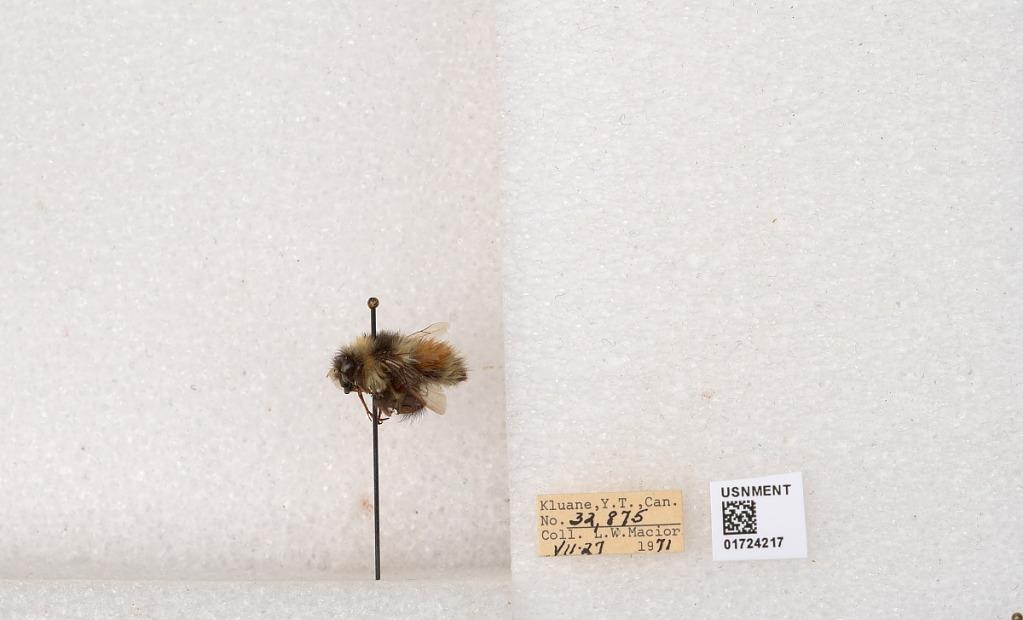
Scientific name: Bombus (Pyrobombus) sylvicola Kirby
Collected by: L. Macior
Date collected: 1971-7-27
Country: Canada
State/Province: Yukon Territory
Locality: Kluane National Park and Reserve
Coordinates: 60.7493, -139.504